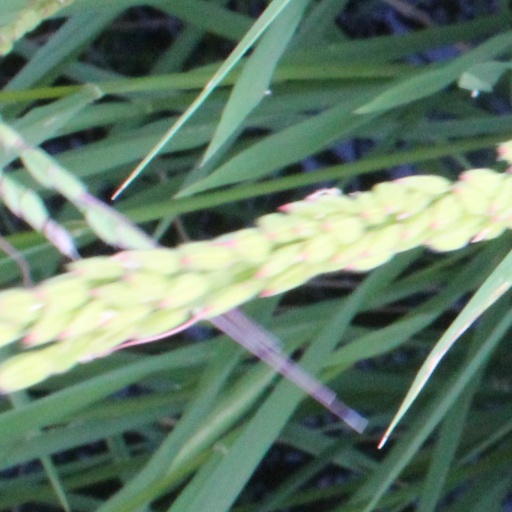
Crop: rice